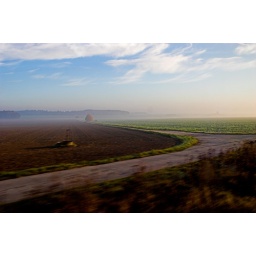
taken out af a train window by being carefull with reflection and exposer... .